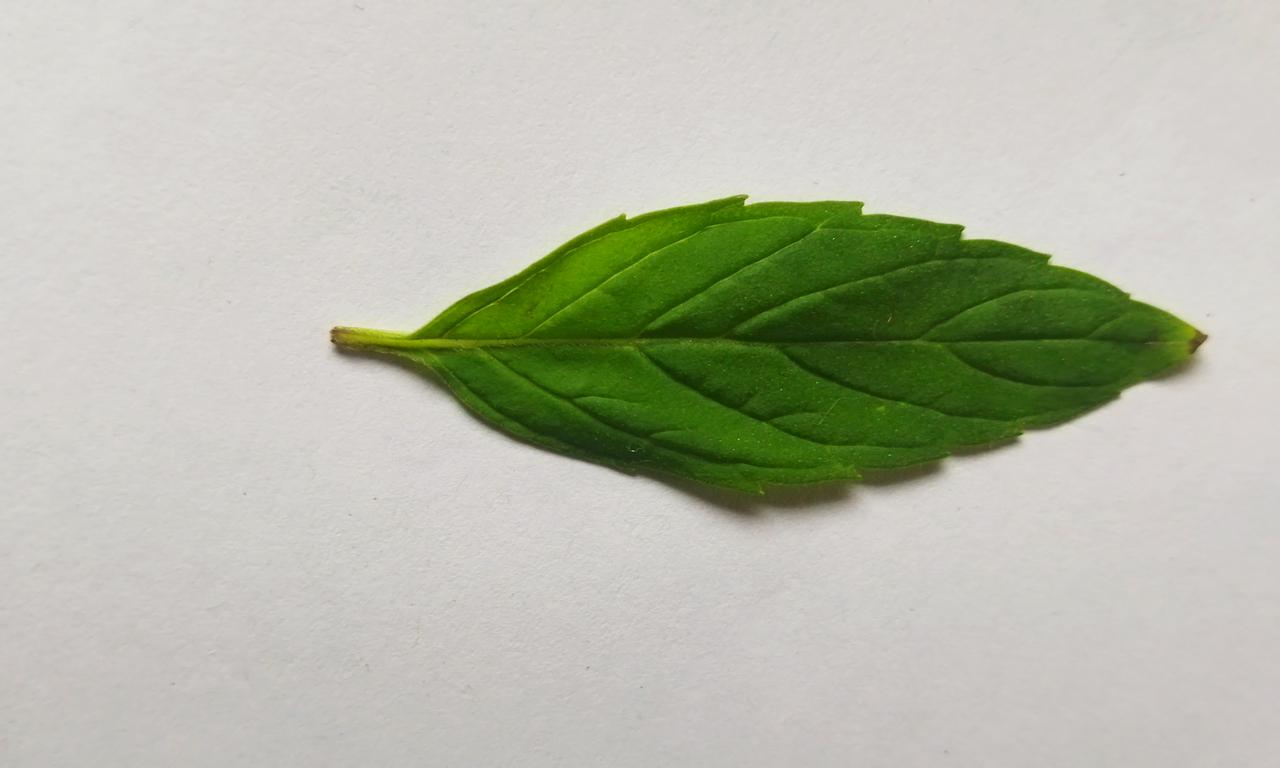
Label: Fresh